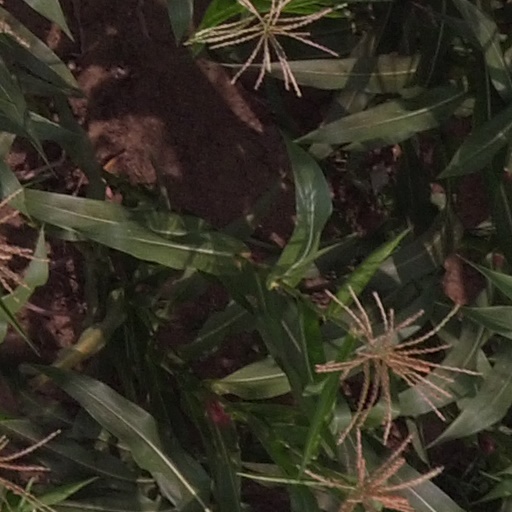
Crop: maize; corn